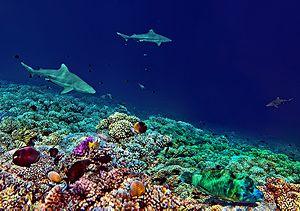
Fakarava est une commune de la Polynésie française dans l'archipel des Tuamotu. Le chef-lieu de cette dernière est Fakarava.